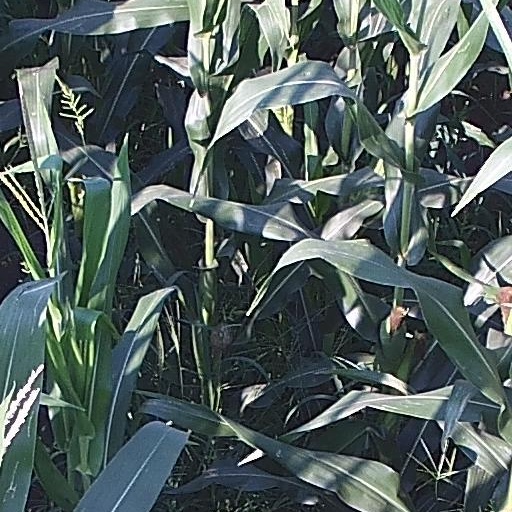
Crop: maize; corn